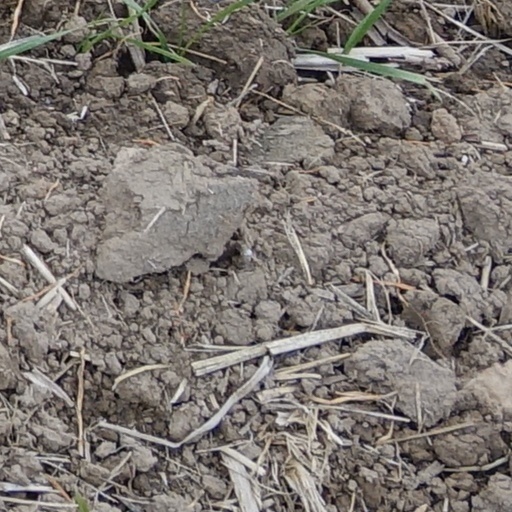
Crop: wheat